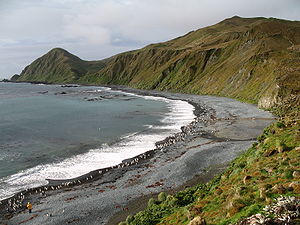
Macquarieøen / Galleri
Macquarieøen er en ø i Sydishavet, omtrent halvvejs mellem Australien og Antarktis. Den er del af delstaten Tasmanien i Australien.